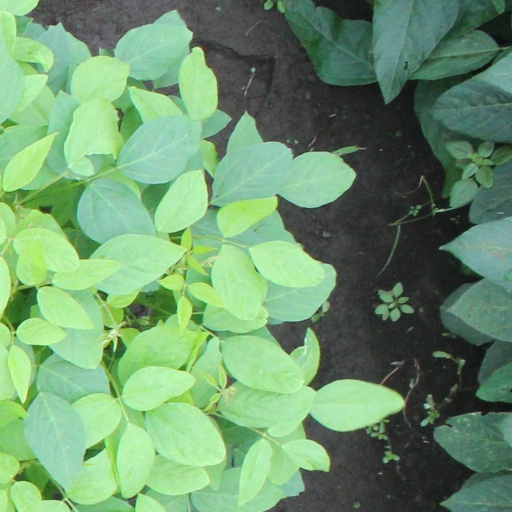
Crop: soybean